Answer in natural language. How many Doorways are visible in the scene? Choose between the following options: 4, 0, 1, 2 or 3
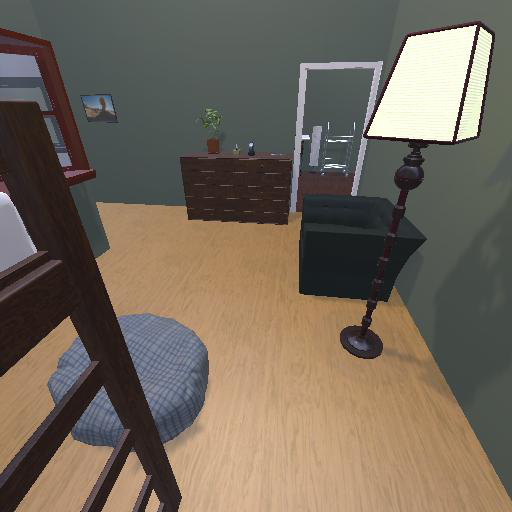
<answer>1</answer>